Graham Gore

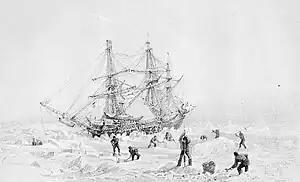
HMS "Terror" thrown up by ice near Southampton Island (1836)

In 1822 with his older brother he entered the Royal Naval College in Portsmouth. He after served on HMS "Albion" under Captain John Acworth Ommanney. Gore saw action in October 1827 on board "Albion" when she was part of a combined British-French-Russian fleet under the command of Admiral Edward Codrington at the Battle of Navarino, where a Turkish-Egyptian fleet was obliterated, securing Greek independence. This was to prove to be the last ever sea battle between Nelson-era wooden sailing ships.